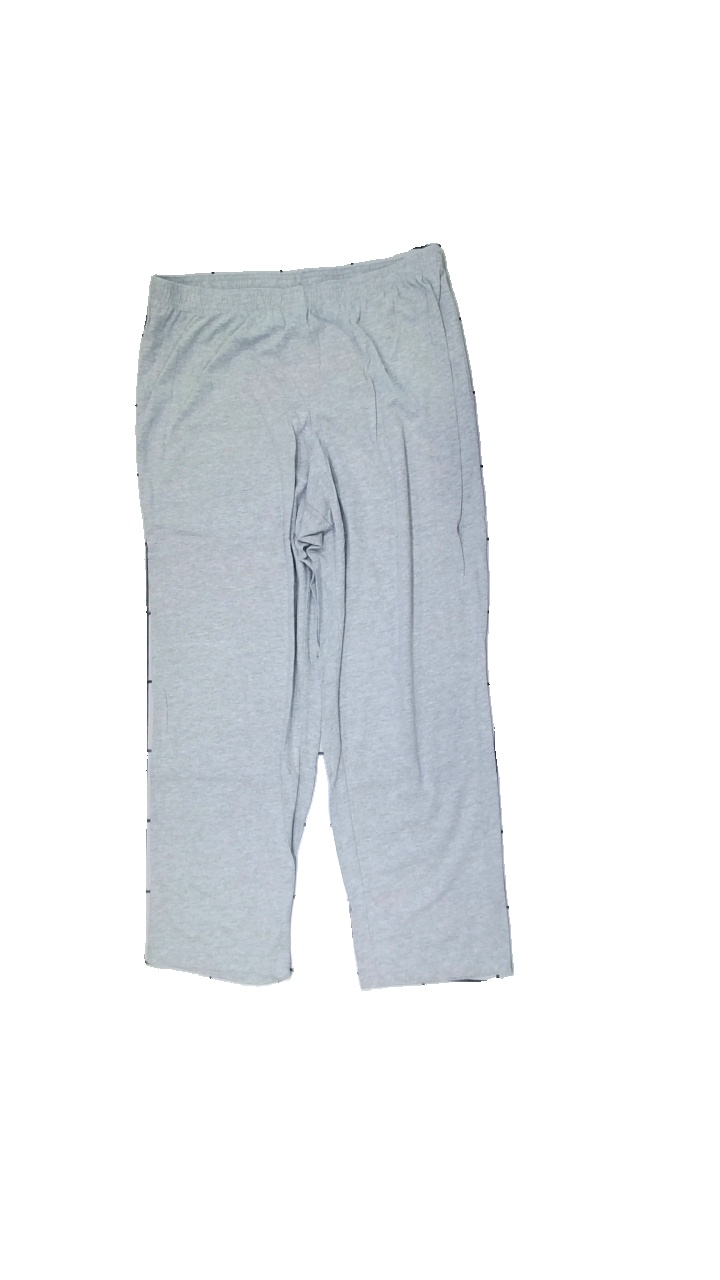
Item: Trousers (Men)
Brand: Missing
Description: Grey sweatpants. Brand unknown. Size L. Okay coondition.
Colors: Grey
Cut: Regular
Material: Unknown, no match.
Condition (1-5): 3
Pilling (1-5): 5
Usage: Reuse
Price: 50-100